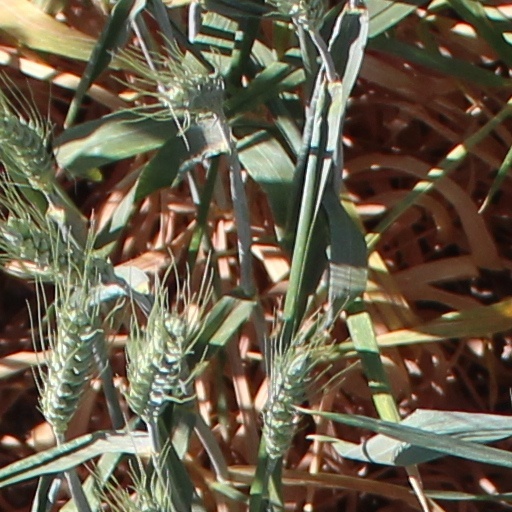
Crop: wheat